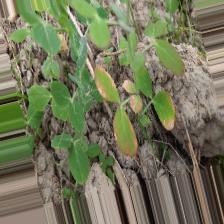
Label: Ascochyta blight